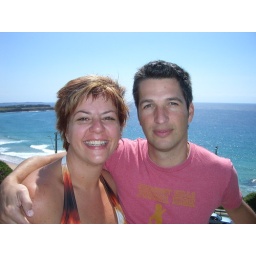
WIth Amanda at beach house in Kiama, South Coast NSW.